Catherine Howard

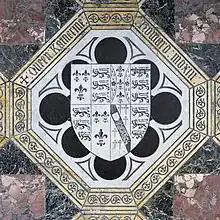
Catherine Howard's grave, St. Peter ad Vincula

Lady Rochford was executed immediately thereafter on Tower Green. Both bodies were buried in an unmarked grave in the nearby Church of St Peter ad Vincula, where the bodies of Catherine's cousins, Anne and George Boleyn, also lay. Other cousins were also in the crowd, including the Earl of Surrey. King Henry did not attend. Catherine's body was not one of those identified during restorations of the chapel during Queen Victoria's reign. She is commemorated on a plaque on the west wall dedicated to all those who died in the Tower.